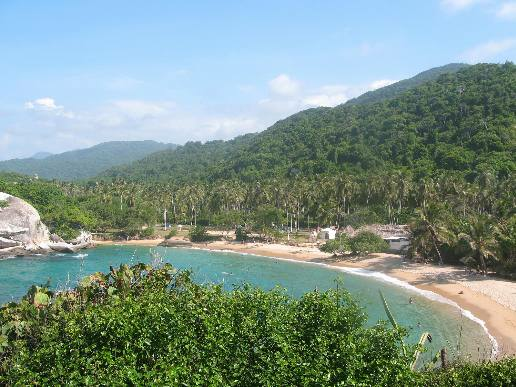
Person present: No